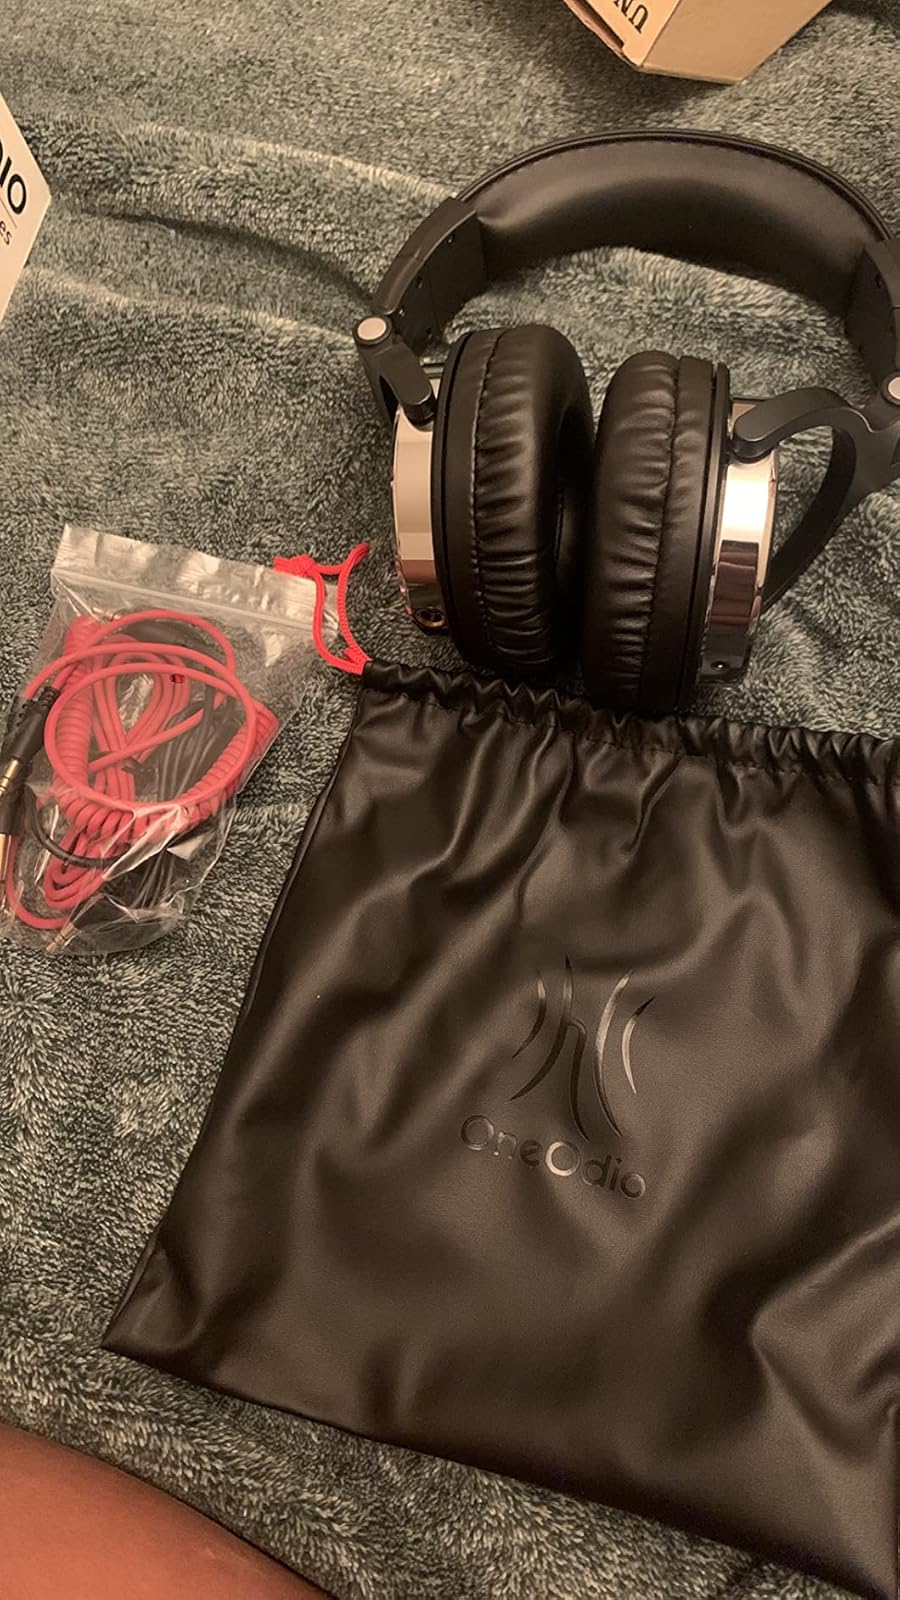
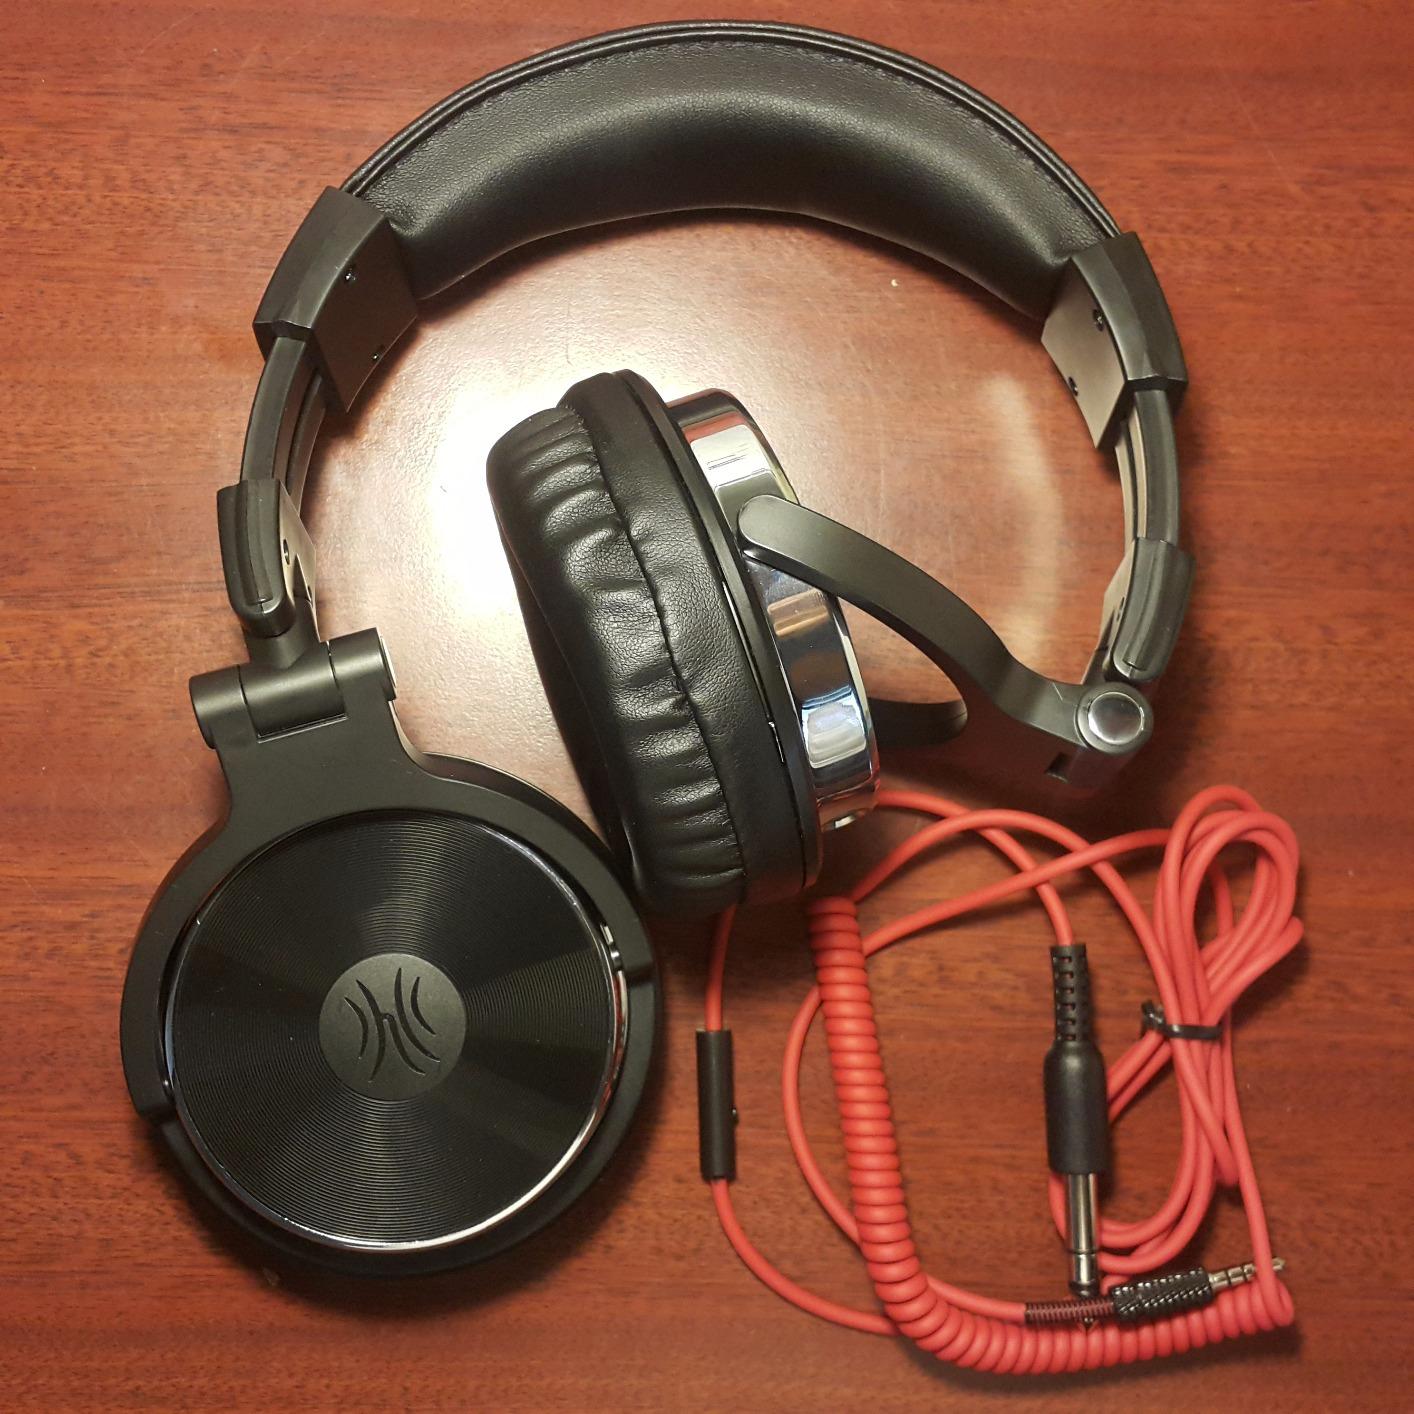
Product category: headphones
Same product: yes